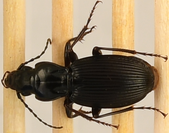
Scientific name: Pterostichus lachrymosus
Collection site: Mountain Lake Biological Station NEON (MLBS), plot MLBS_008